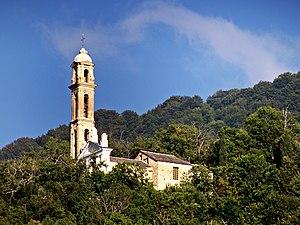
Sant'Andréa-di-Bozio est une commune française située dans la circonscription départementale de la Haute-Corse et le territoire de la collectivité de Corse. La commune appartient à la microrégion du Bozio dont elle est historiquement le chef-lieu.
Cet article recense les monuments historiques de la Haute-Corse, en France.